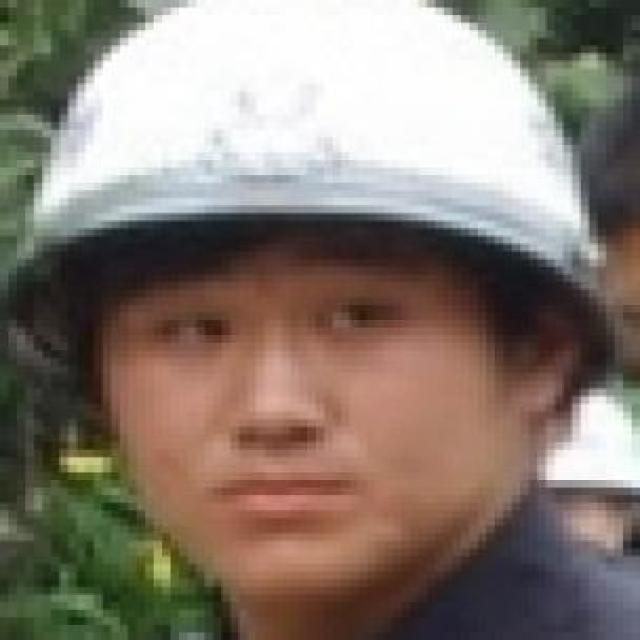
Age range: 21-44